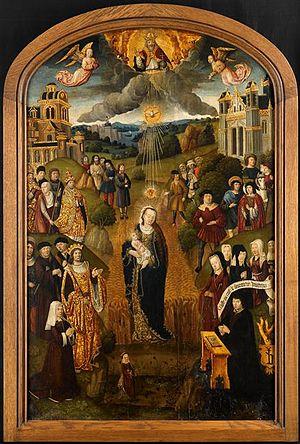
Vierge au froment
La Vierge aux épis est la représentation de Marie, encore adolescente et sans enfant, dans une robe constellée d'épis. Autour des poignets et du cou, des collier en forme de rayons bordent sa robe ; la taille est entourée d'une fine ceinture. Debout, elle a les mains jointes en prière, ses longs cheveux dénoués tombent sur son dos. Elle est représentée dans une église ou un temple, d'où elle tire le nom Tempeljungfrau.